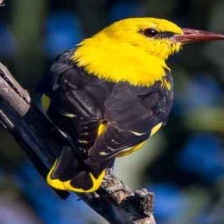
Species: EURASIAN GOLDEN ORIOLE
Scientific name: ORIOLUS ORIOLUS